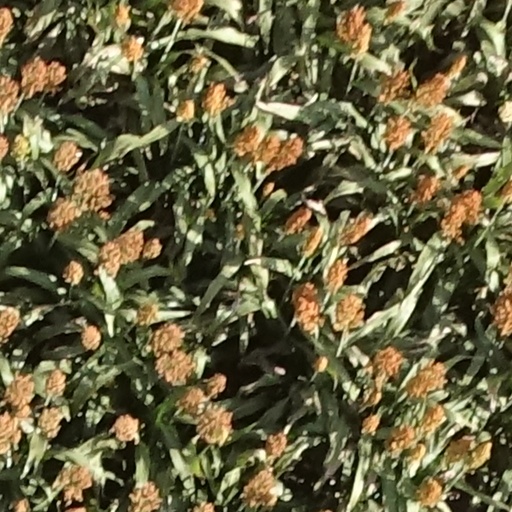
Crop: sorghum